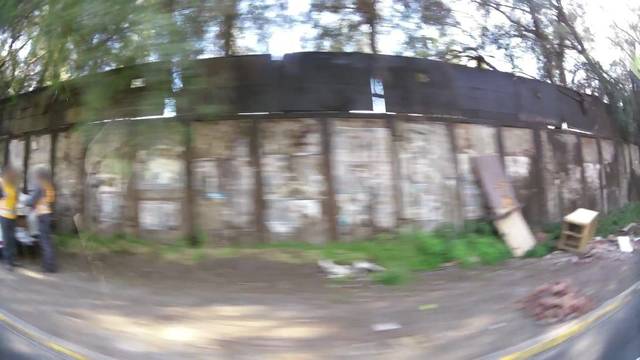
Region: Chile
Coordinates: -33.414, -70.763